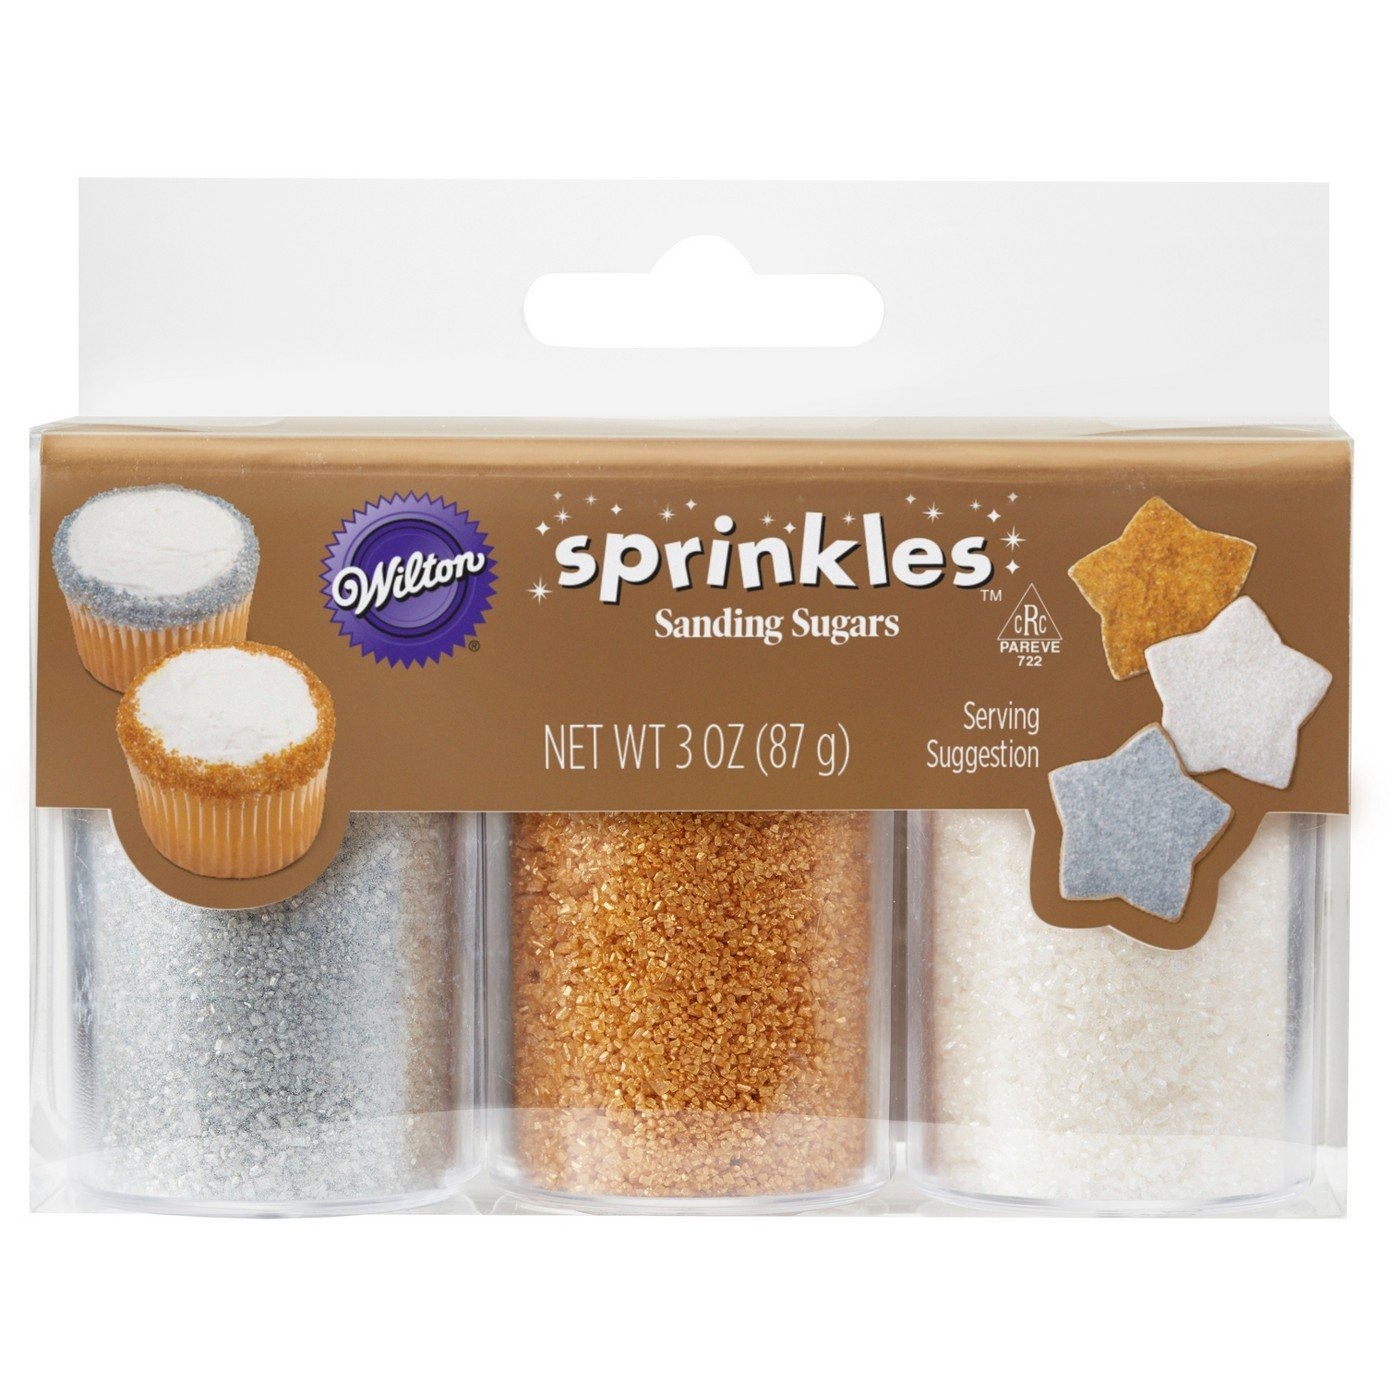
Item Name: Wilton Sprinkles Sanding Sugars, White Sliver & Gold, 3 Ounce (1 Pack)
Value: 3.0
Unit: Ounce

Price: 7.88